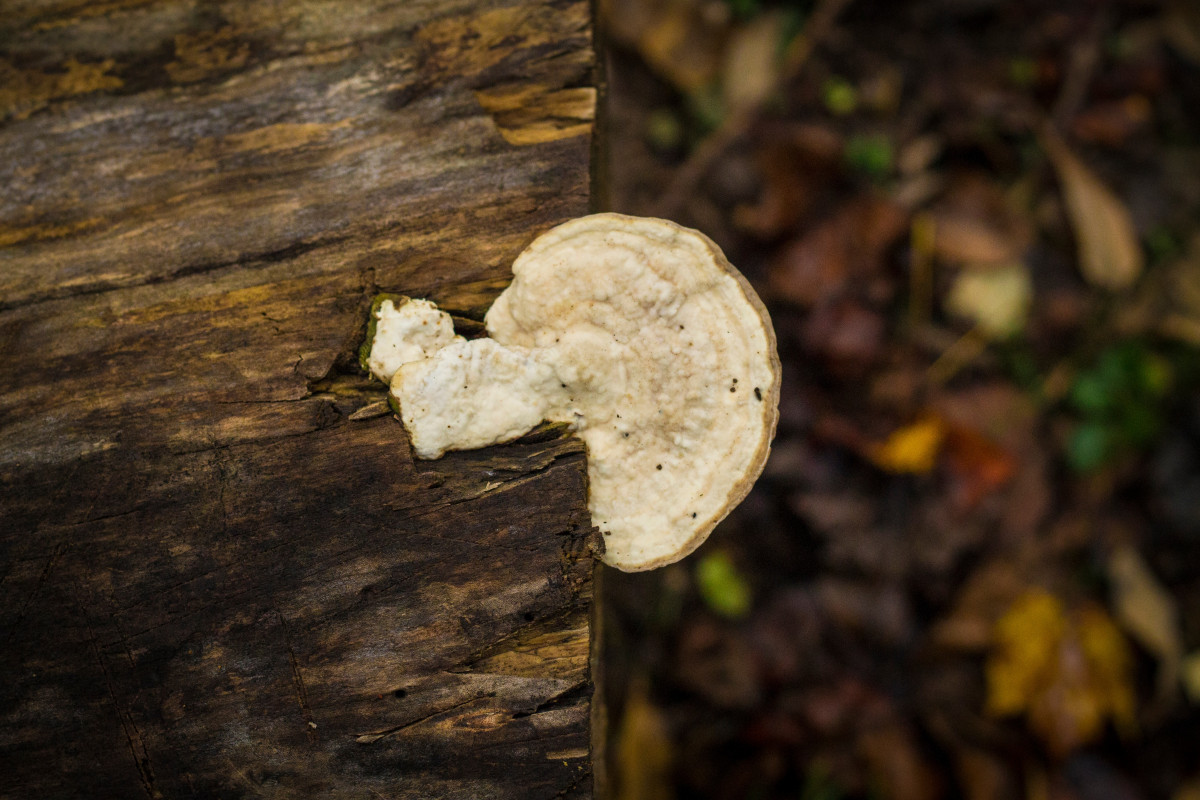
Tags: leaf, autumn, soil, flora, fauna, close up, fungus, woodland, macro photography, edible mushroom, medicinal mushroom